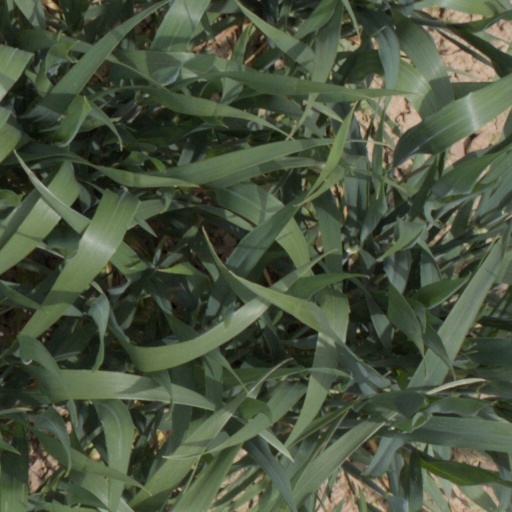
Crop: wheat